Chris Anderson (writer)

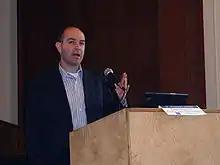
Anderson speaking in Boalt Hall at UC Berkeley.

His 2004 article "The Long Tail" in "Wired" was expanded into a book in 2006, titled, "". It appeared on "The New York Times" Nonfiction Best Sellers list. The book argues that products in low demand or that have a low sales volume can collectively build a better market share than its rivals, or exceed the relatively few current bestsellers and blockbusters, provided the store or distribution channel is large enough. The book earned Anderson the 2007 Gerald Loeb Award for Business Book.